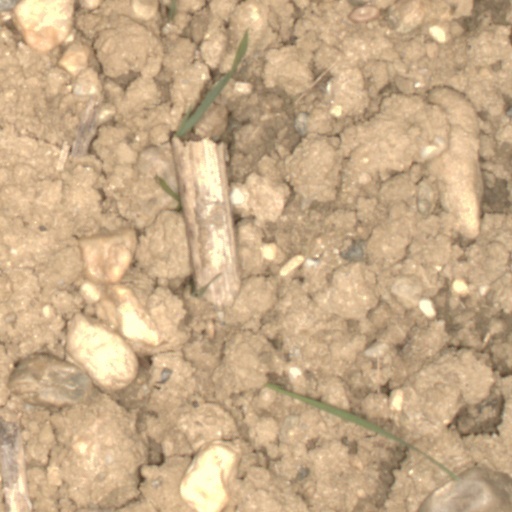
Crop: wheat